Answer in natural language. Considering the relative positions, is Doorway (marked A) to the left or right of dark red upholstered chair with wooden legs (marked C)? Choose between the following options: left or right
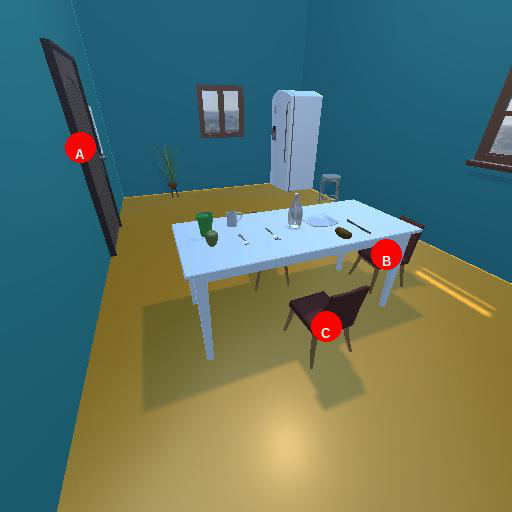
<answer>left</answer>